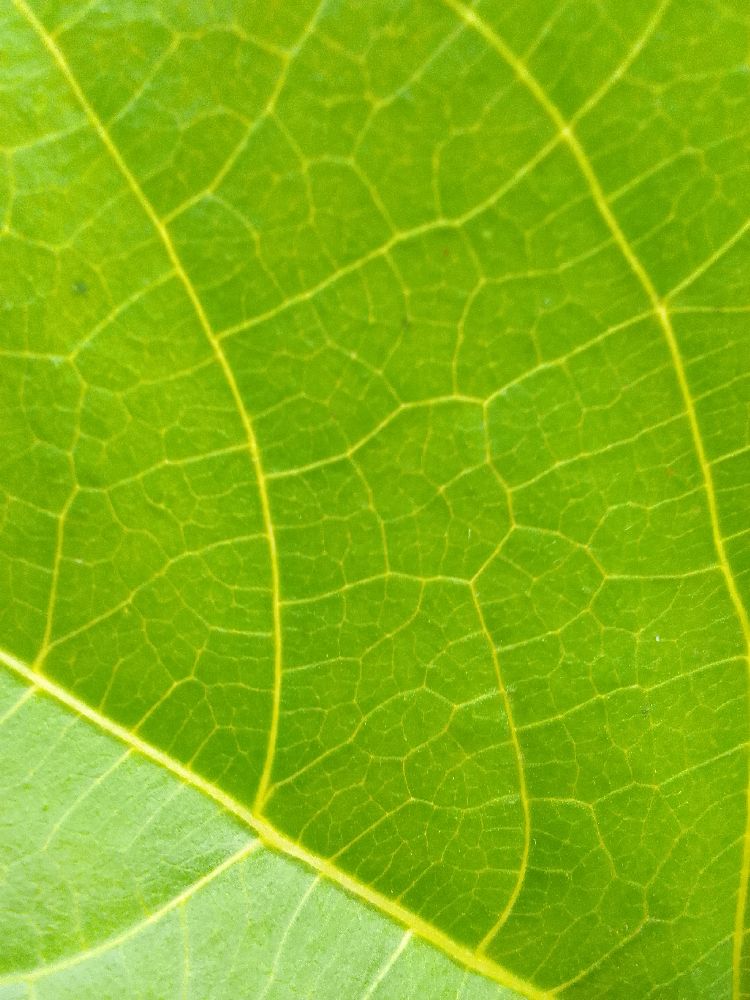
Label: healthy